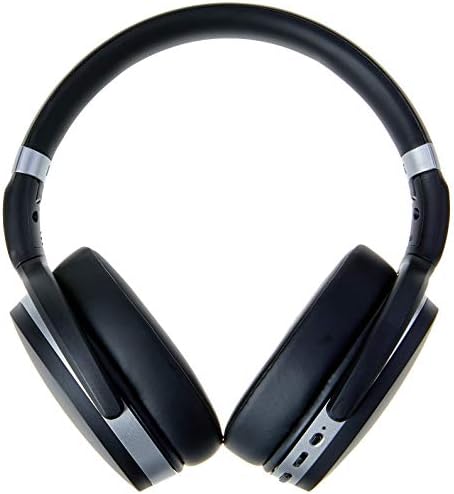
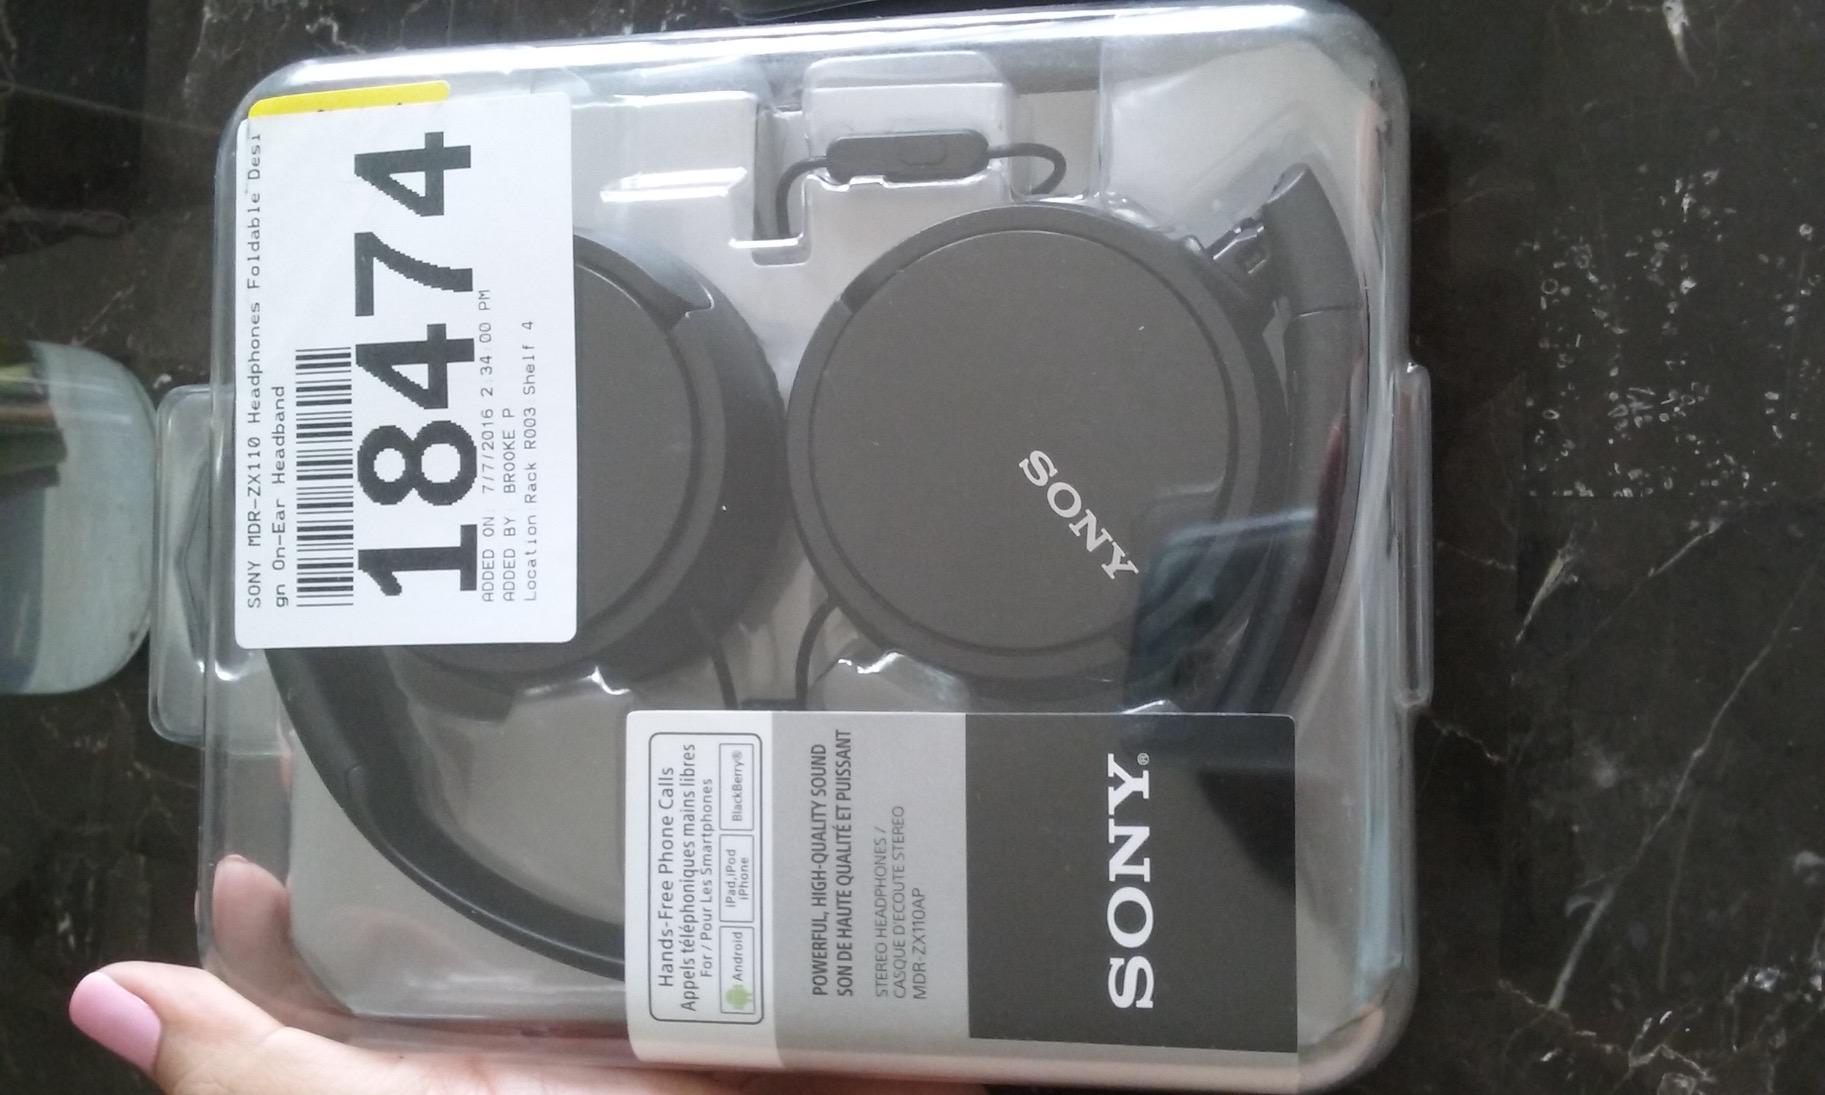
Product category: headphones
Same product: no